Velvett Fogg

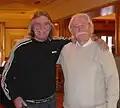
Keith Law and Frank Wilson, Maidstone 2009

During the years since Velvett Fogg's demise, demand amongst collectors for copies of their (now very rare) album has increased considerably. Original albums have changed hands for high prices with bootleg copies also known to be in circulation. In 2002, the Sanctuary Records Group re-issued the album officially for the first time on CD (CMRCD619).